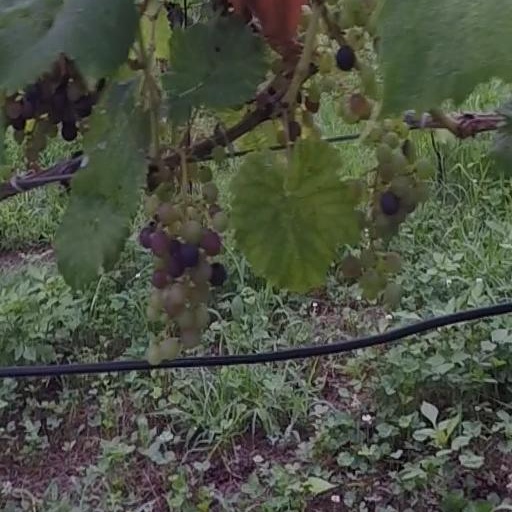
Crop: grape